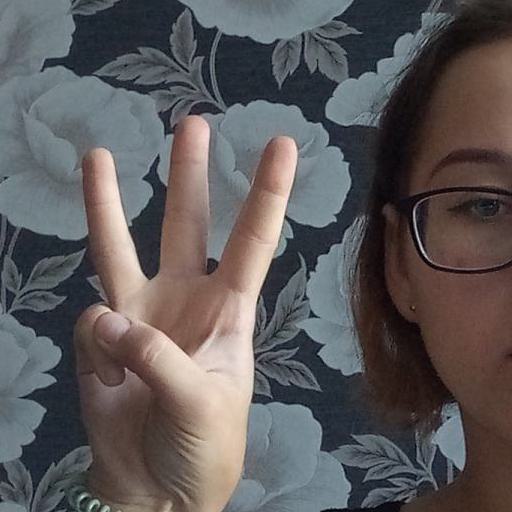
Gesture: three